Snapper Carr

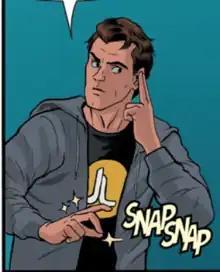
Snapper Carr as depicted in "Dial H for Hero" #5 (September 2019). Art by Joe Quinones.

Lucas "Snapper" Carr is a character appearing in American comic books published by DC Comics. The character was created by writer Gardner Fox and penciller Mike Sekowsky, and first appeared in "The Brave and the Bold" in February 1960. From 1960 to 1969, Snapper Carr appeared as a supporting character to the Justice League of America. The character occasionally appeared in comics featuring the Justice League from 1969 to 1989, when he gained superpowers during the "Invasion!" event.